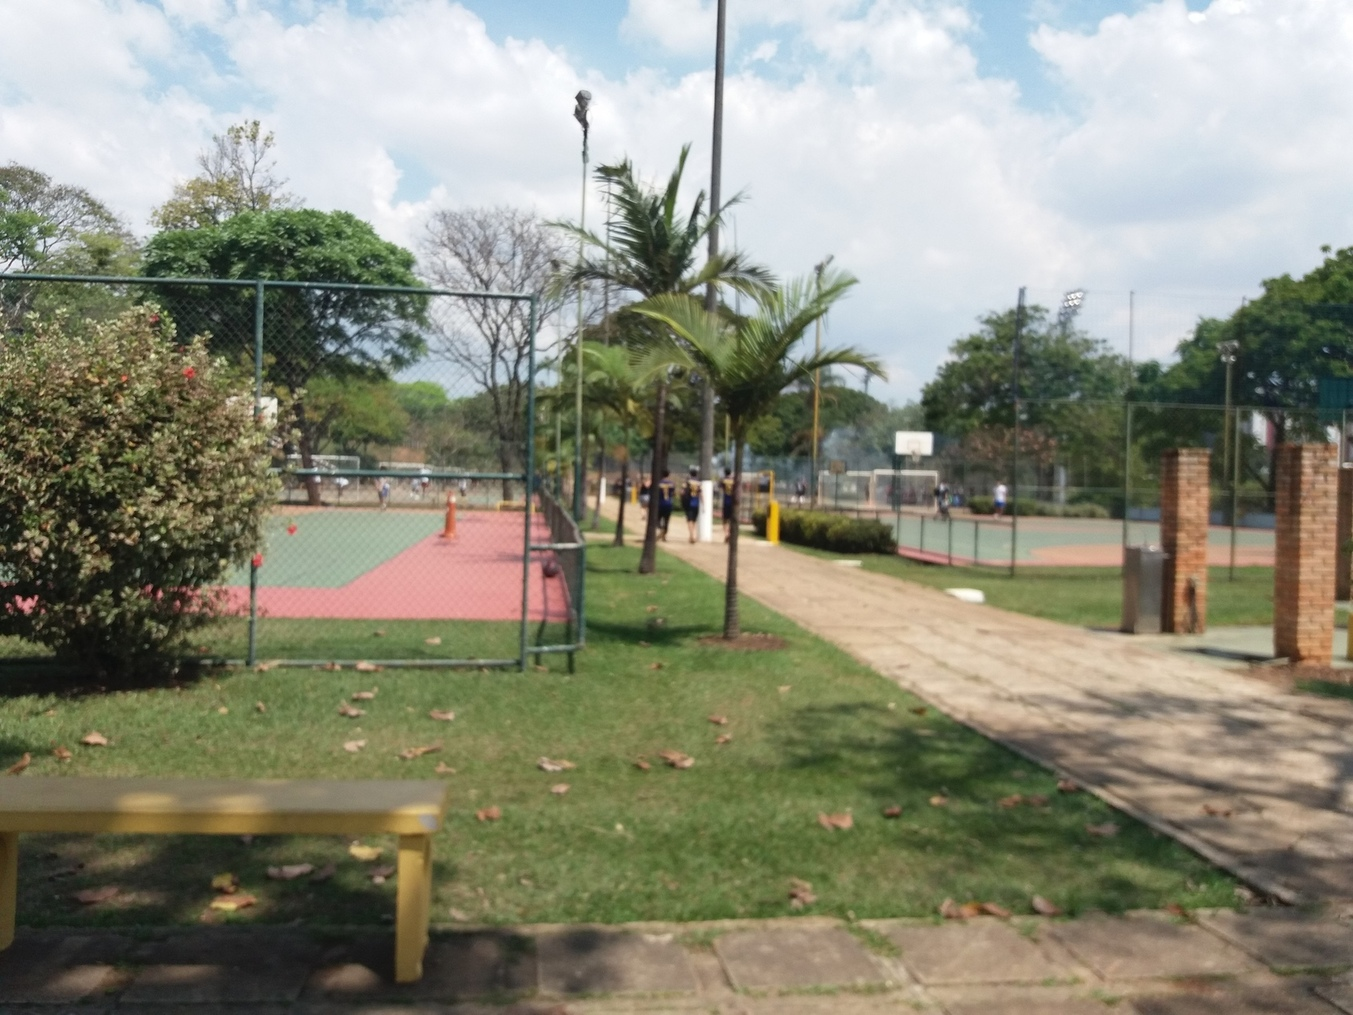
Fire: yes
Smoke: no